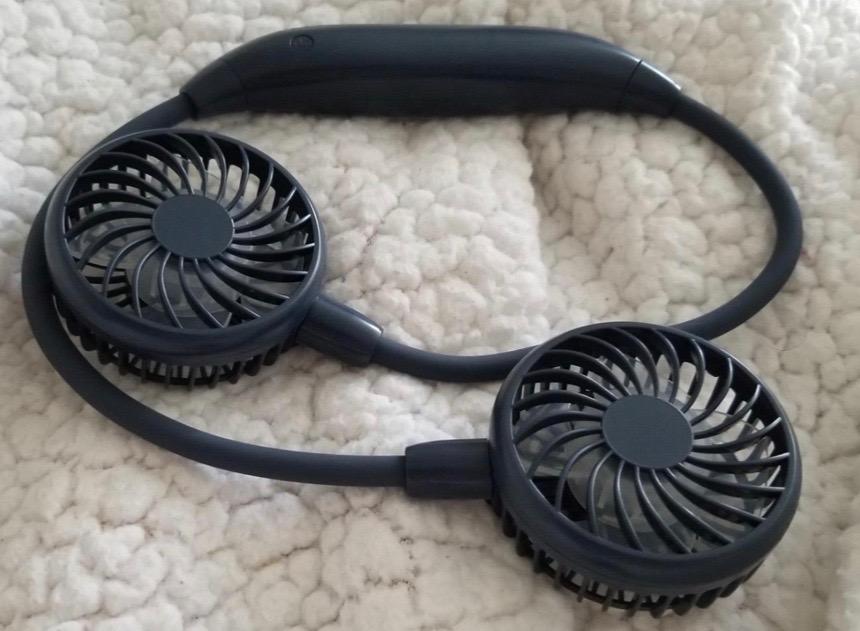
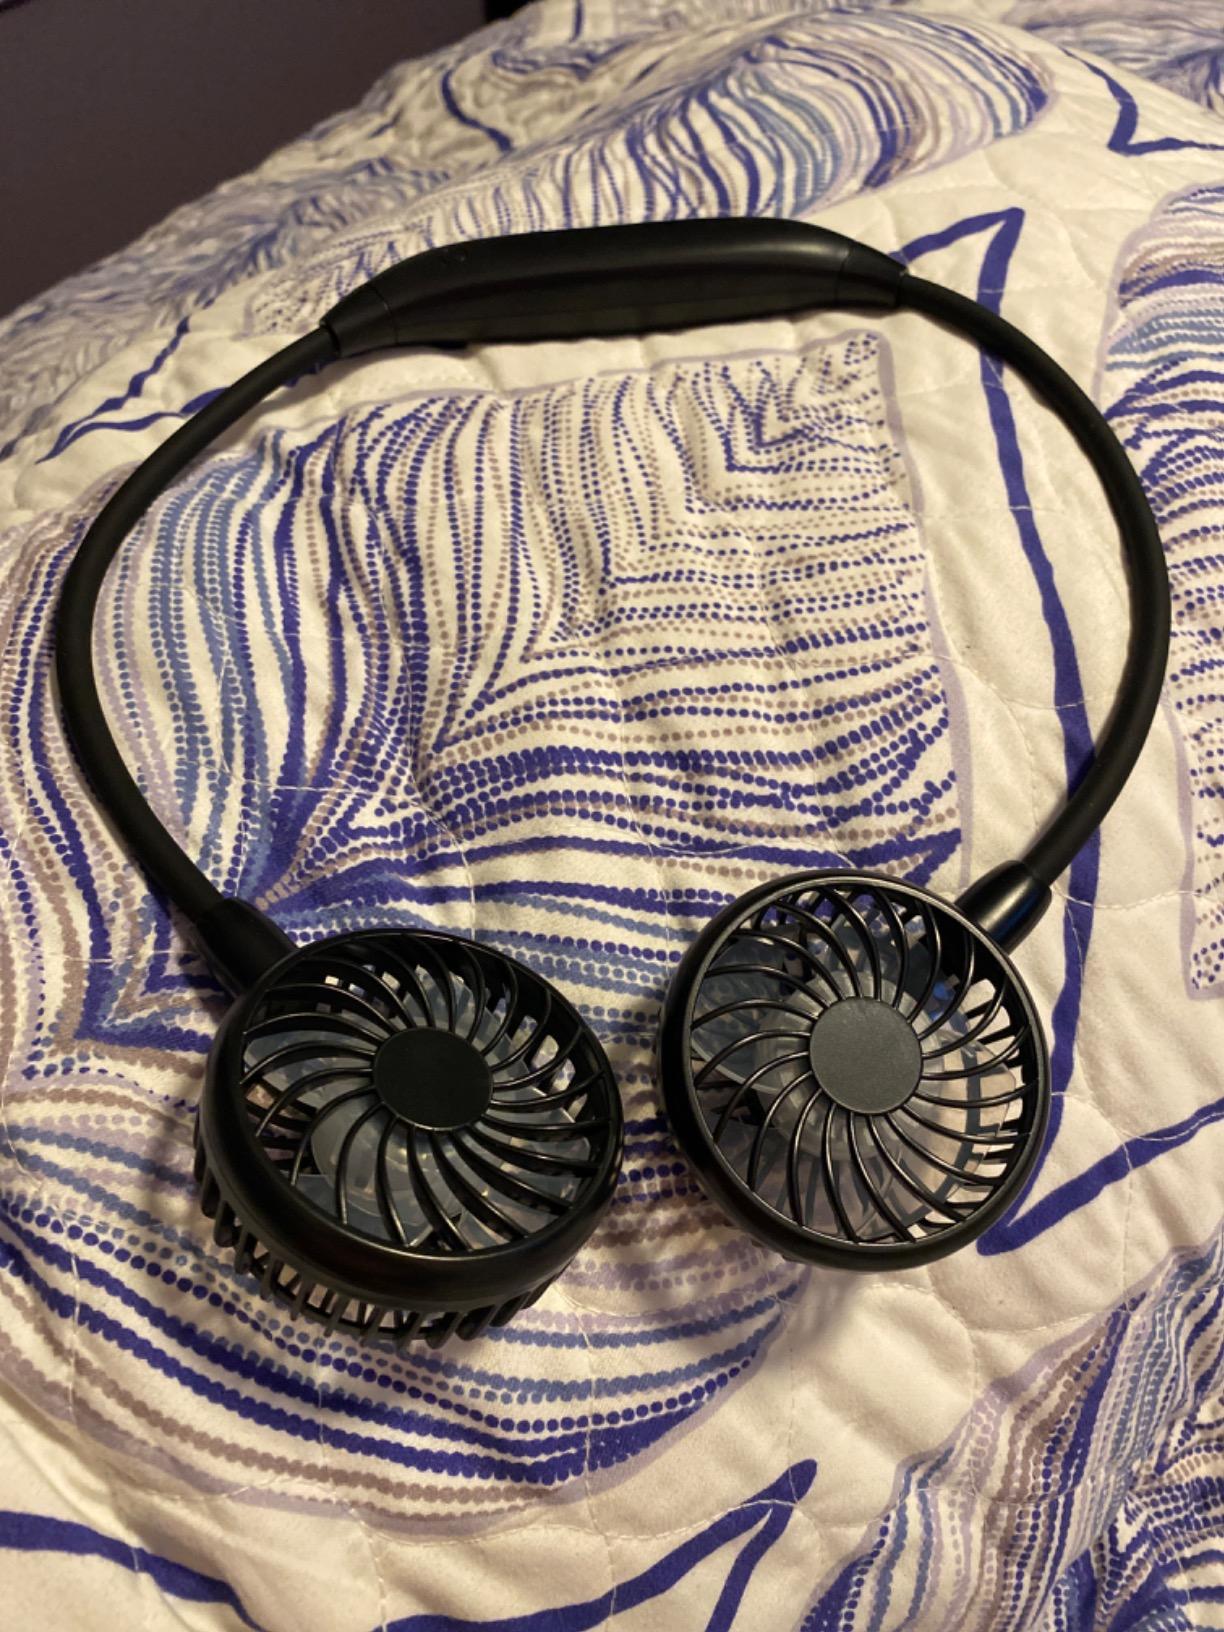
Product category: fan
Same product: no